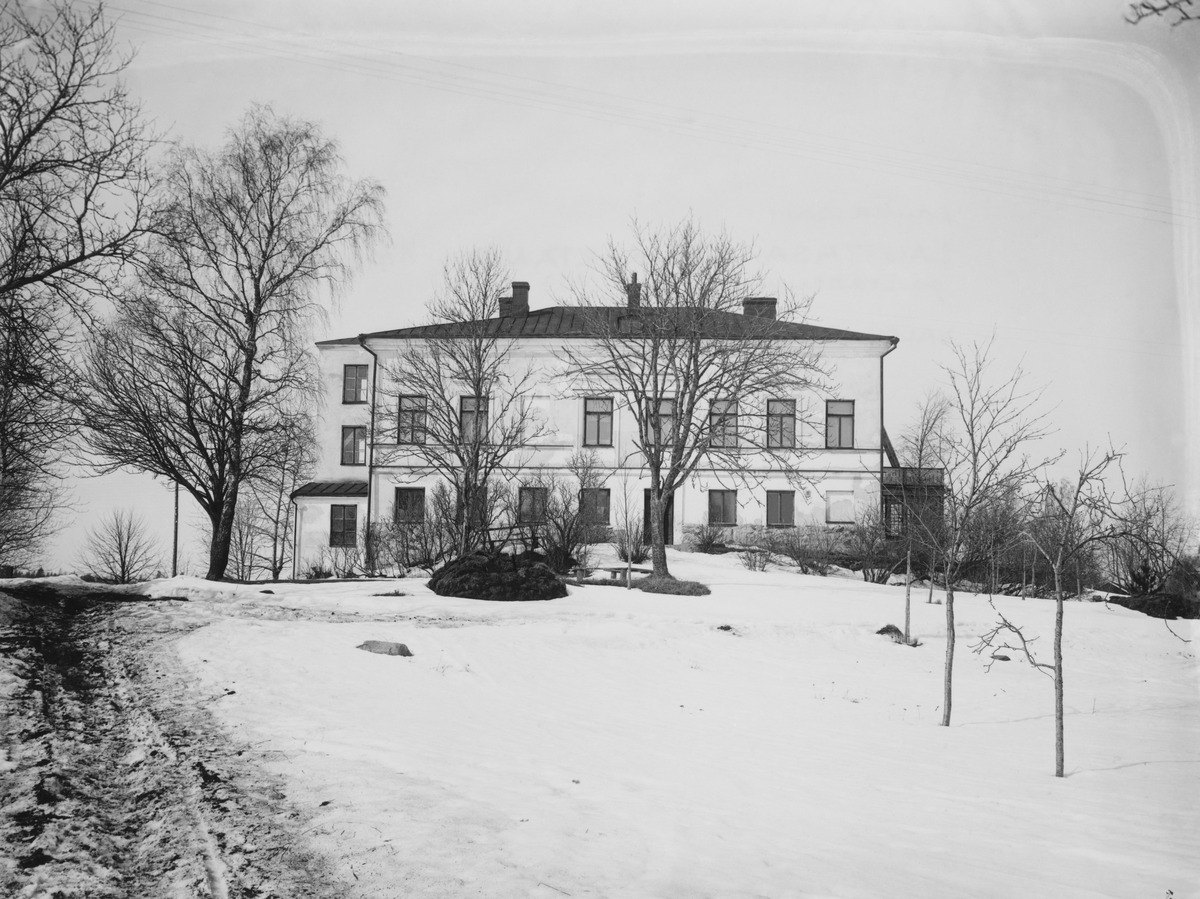
Lauttasaaren kartanon päärakennus talvella
sisällön kuvaus: Lauttasaaren kartanon päärakennus talvella.

Rakennus on vamistunut v. 1837. mustavalkoinen
Kuvaaja: Sundström, Eric, valokuvaaja
Ajankohta: kuvausaika 1914-1919
Paikka: Suomi, Uusimaa, Helsinki, Lauttasaari Helsinki, Otavantie 10
Aiheet: saaret, asuinrakennukset, kartanot, parvekkeet, kuistit, puut, tiet